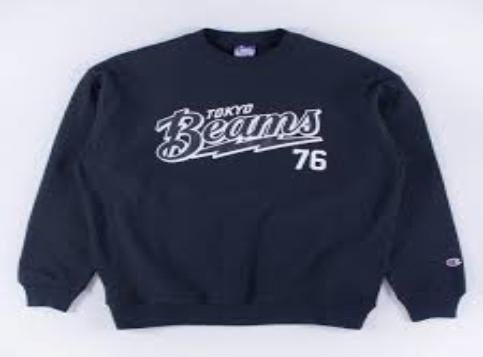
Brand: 76
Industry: Clothes